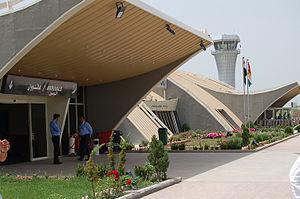
L'aéroport international de Souleimaniye est un aéroport situé à 15 kilomètres de la ville de Souleimaniye, situé dans la région Kurde en Irak. L'aéroport dispose d'installations pour les passagers et pour le fret, dont trois terminaux de passagers. La construction de l'aéroport a débuté en novembre 2003, et fut inauguré en juillet 2005.